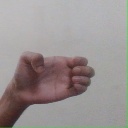
अक्षर: ख